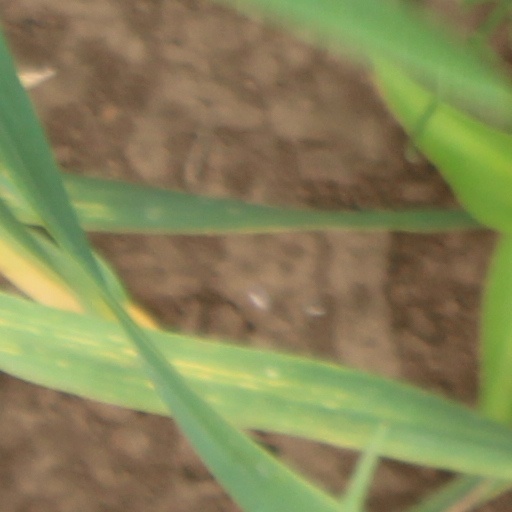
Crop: wheat